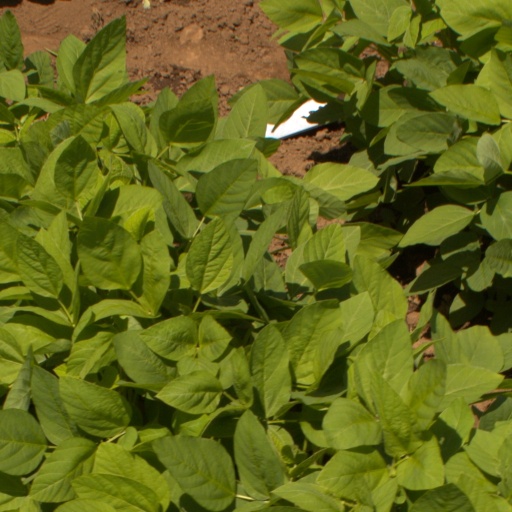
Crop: soybean